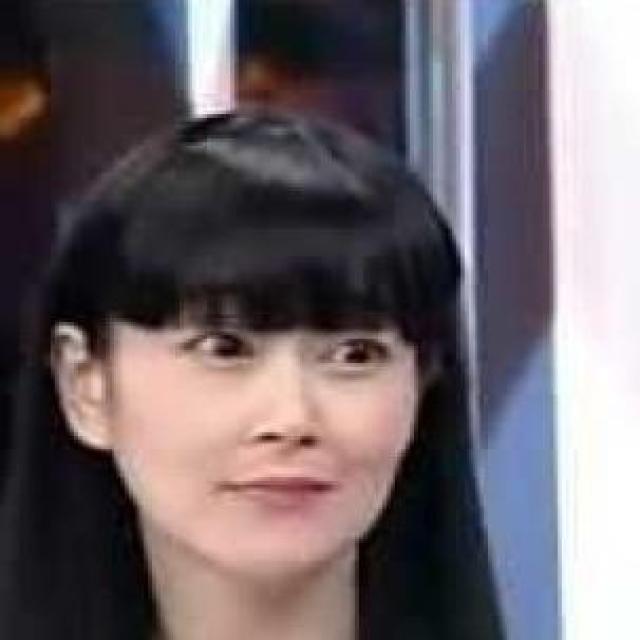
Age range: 21-44